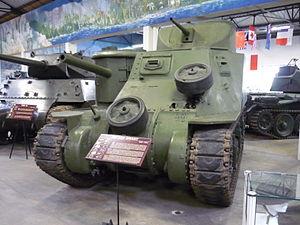
Char Lee Grant, photo prise au musée des blindés de Saumur
Le musée des Blindés de Saumur ou musée des Blindés Général Estienne est un musée de véhicules blindés situé à Saumur.